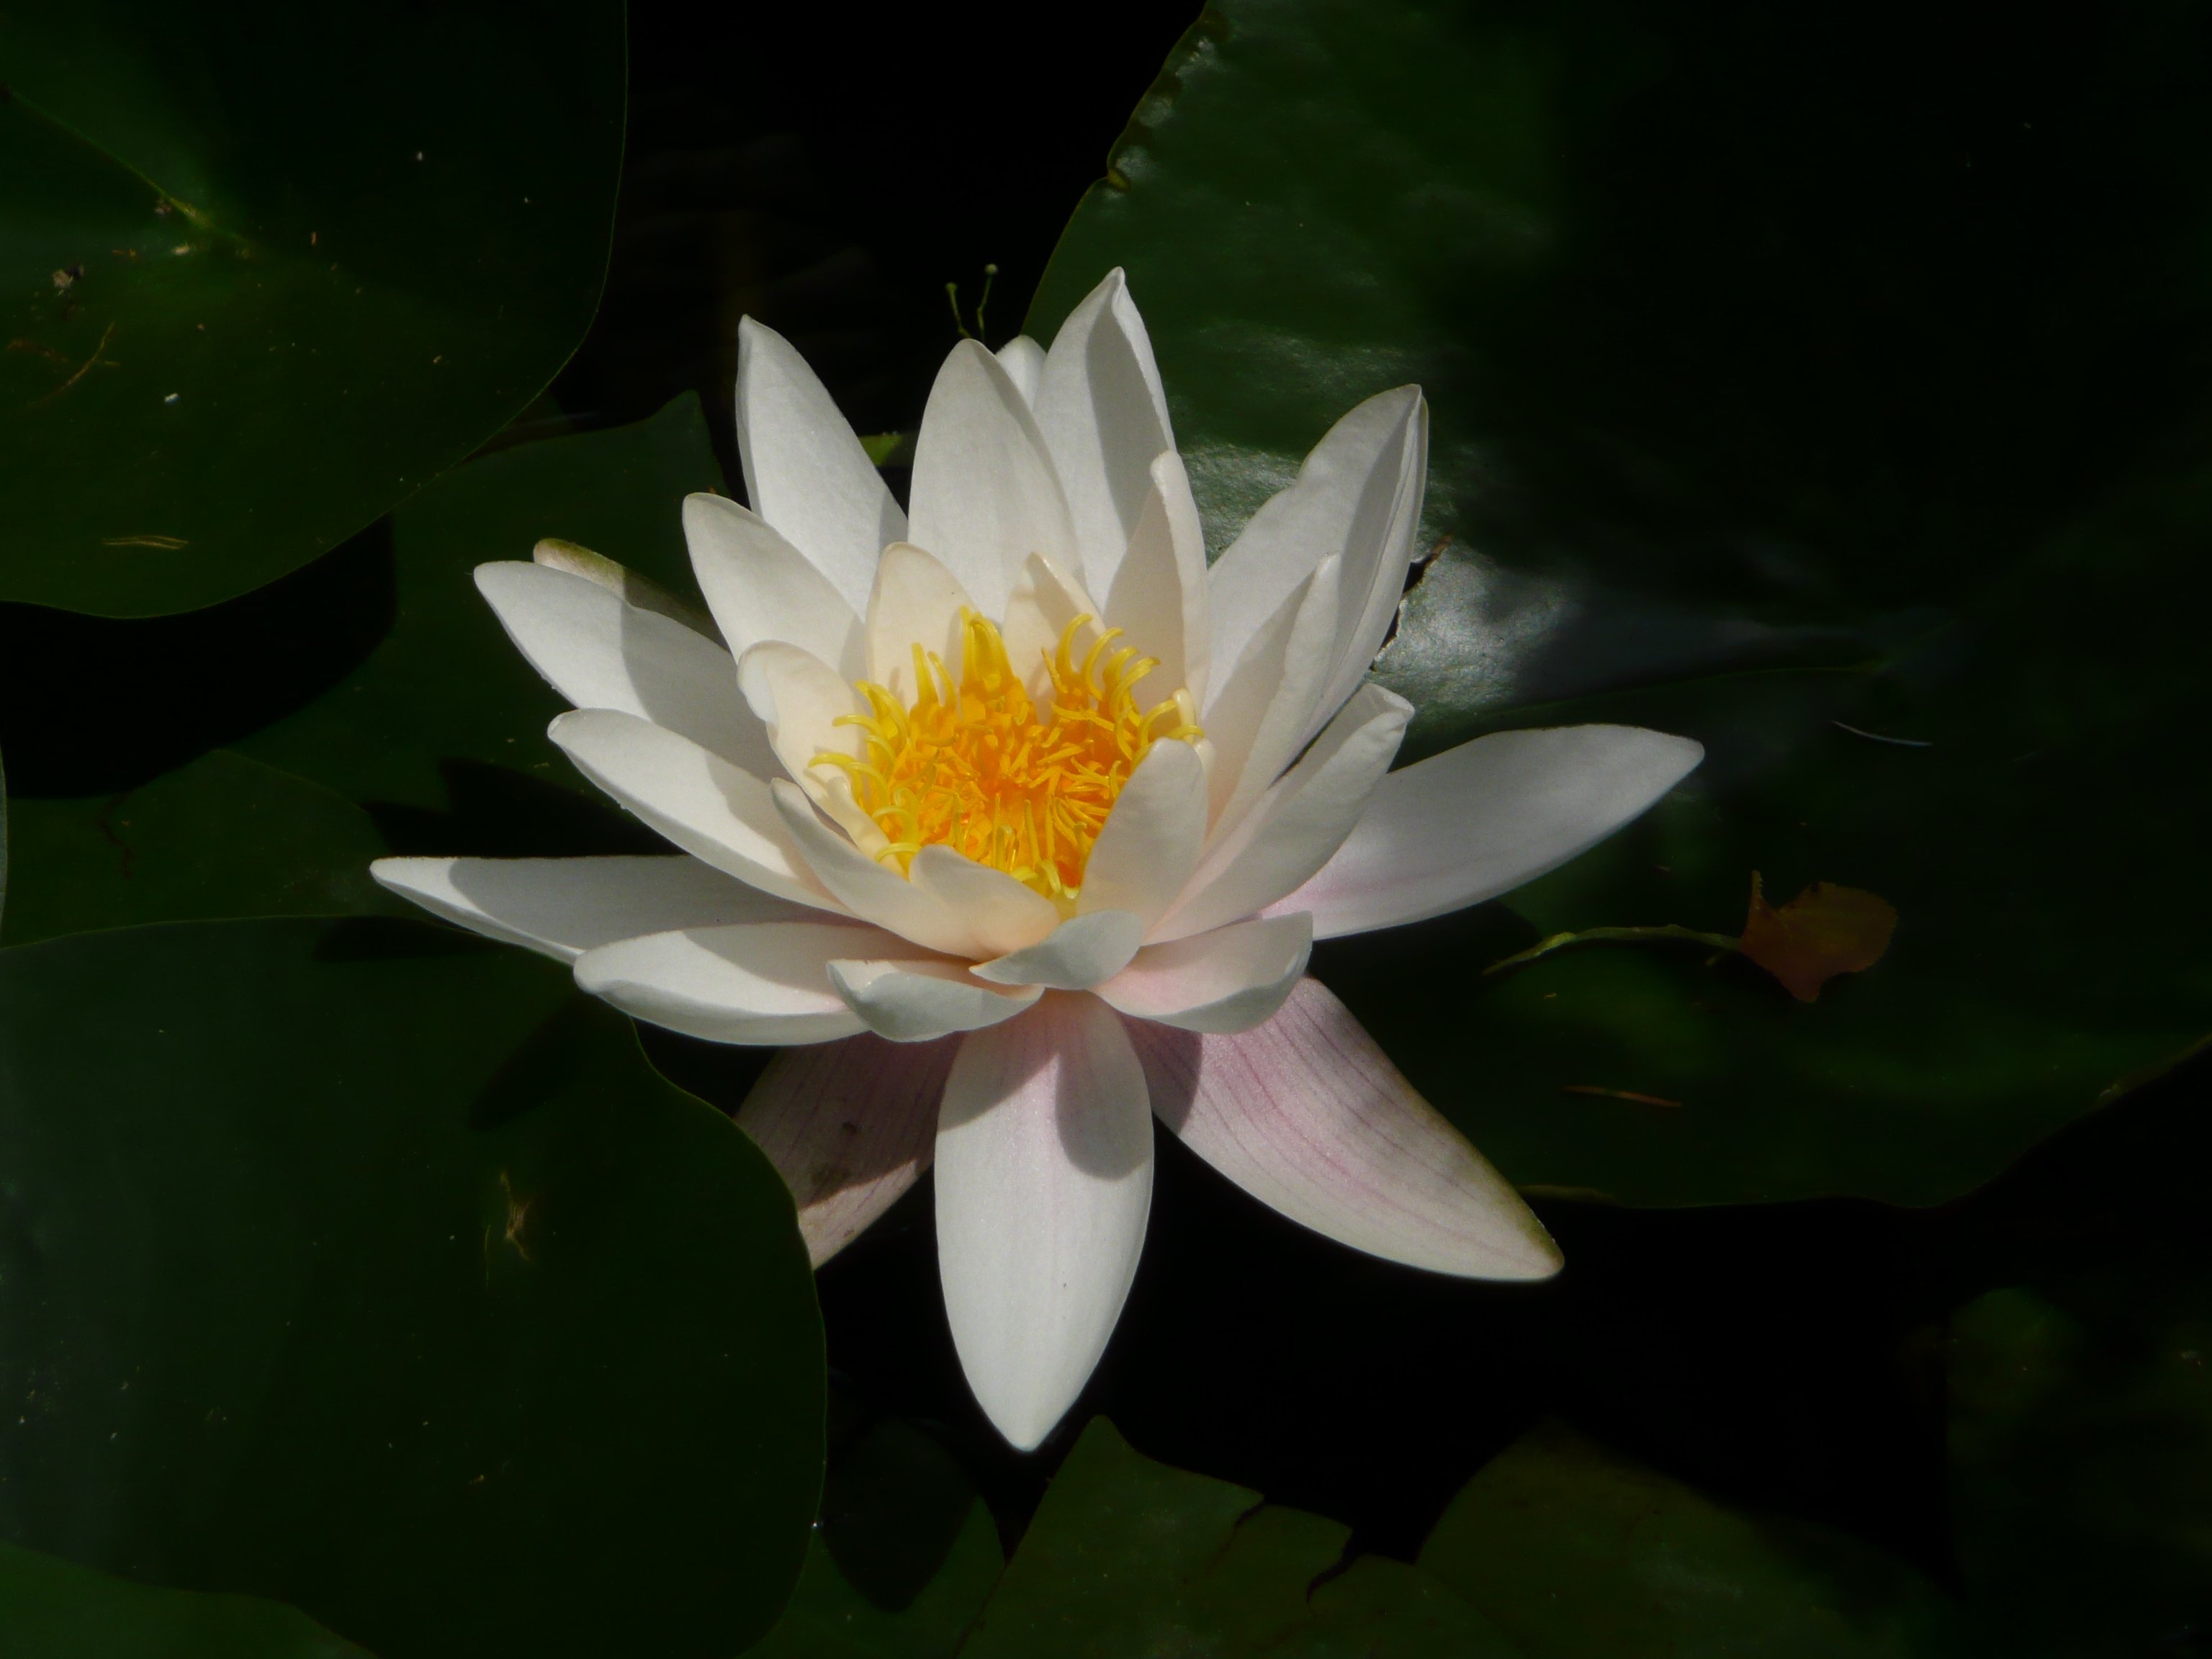
light, plant, white, flower, petal, botany, sacred lotus, aquatic plant, flora, water lily, lotus, lily, full bloom, macro photography, flowering plant, land plant, lotus family, proteales